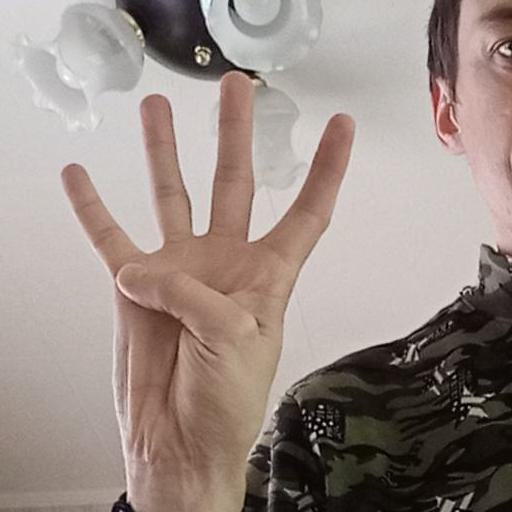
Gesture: four